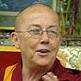
Age: 62